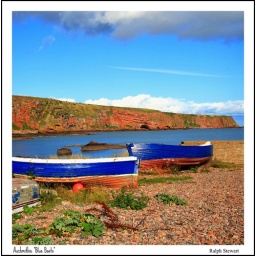
Auchmithie blue boats with the red sandstone cliffs in the background. Angus Scotland